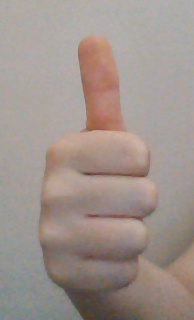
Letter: aleff